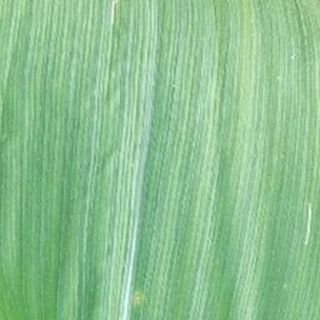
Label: healthy_corn